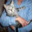
Label: cat